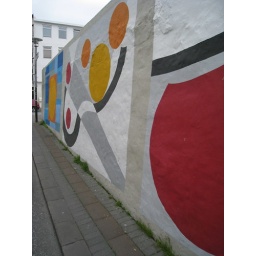
street wall art in Reykjavik, Iceland